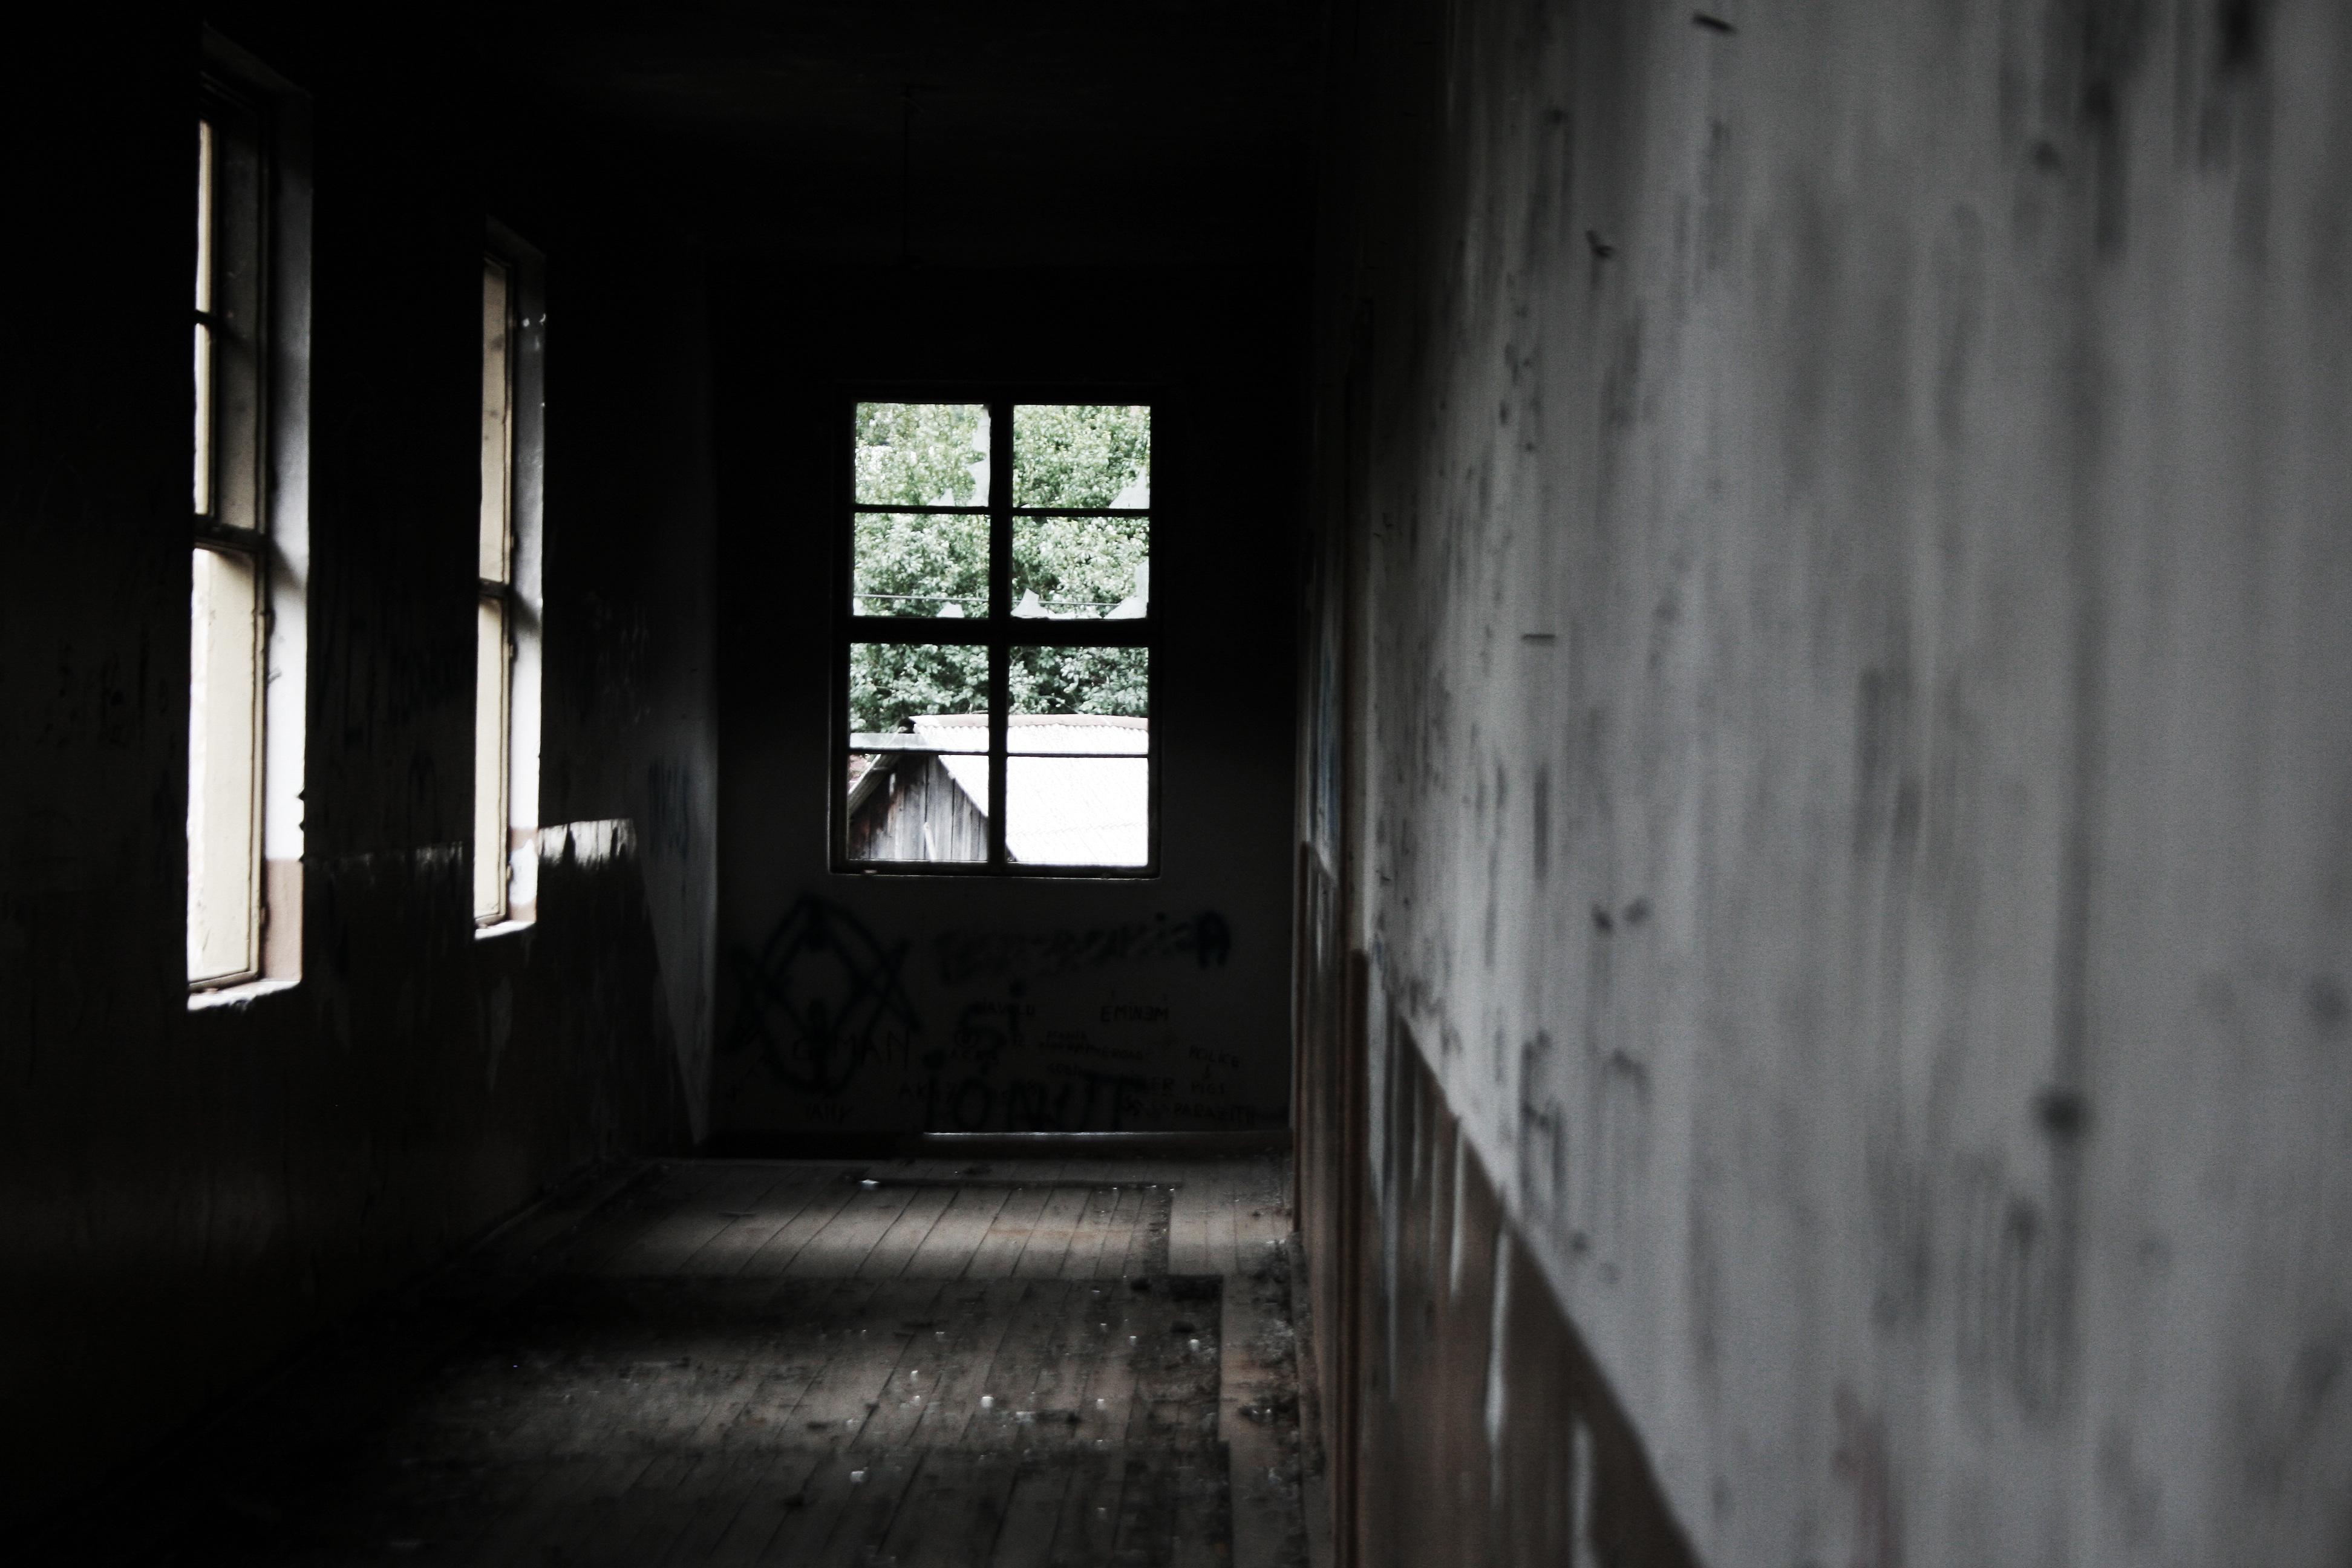
light, black and white, wood, white, house, window, wall, hall, darkness, black, monochrome, monochrome photography